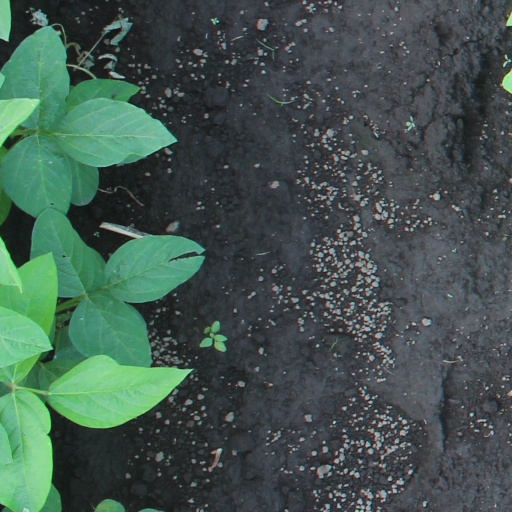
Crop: soybean